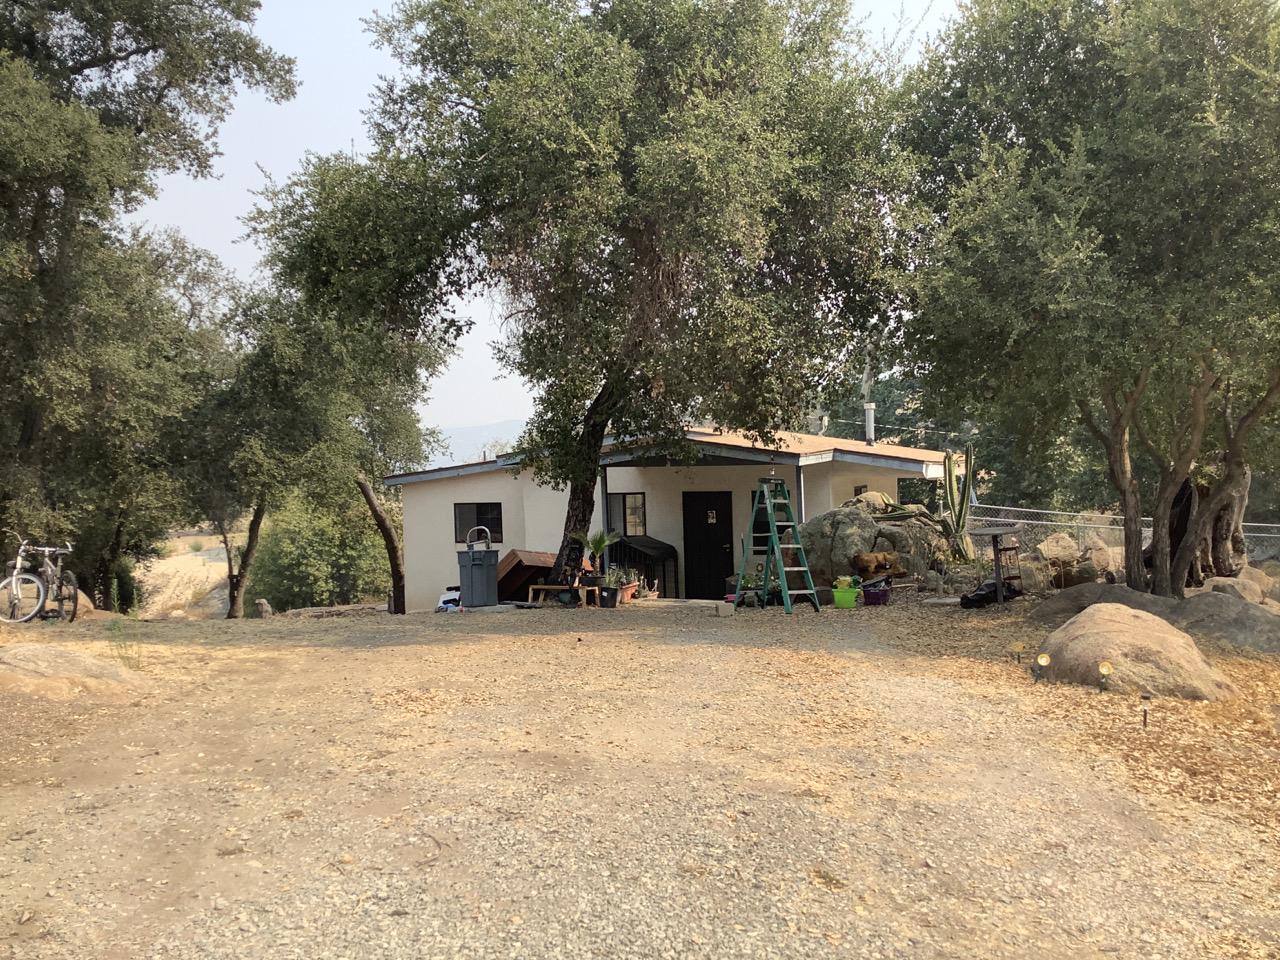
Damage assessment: no_damage